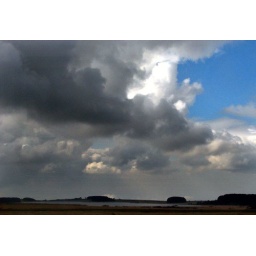
Cornwall is a wonderful place for sky junkies, it's only a little bit of land in a lot of water !